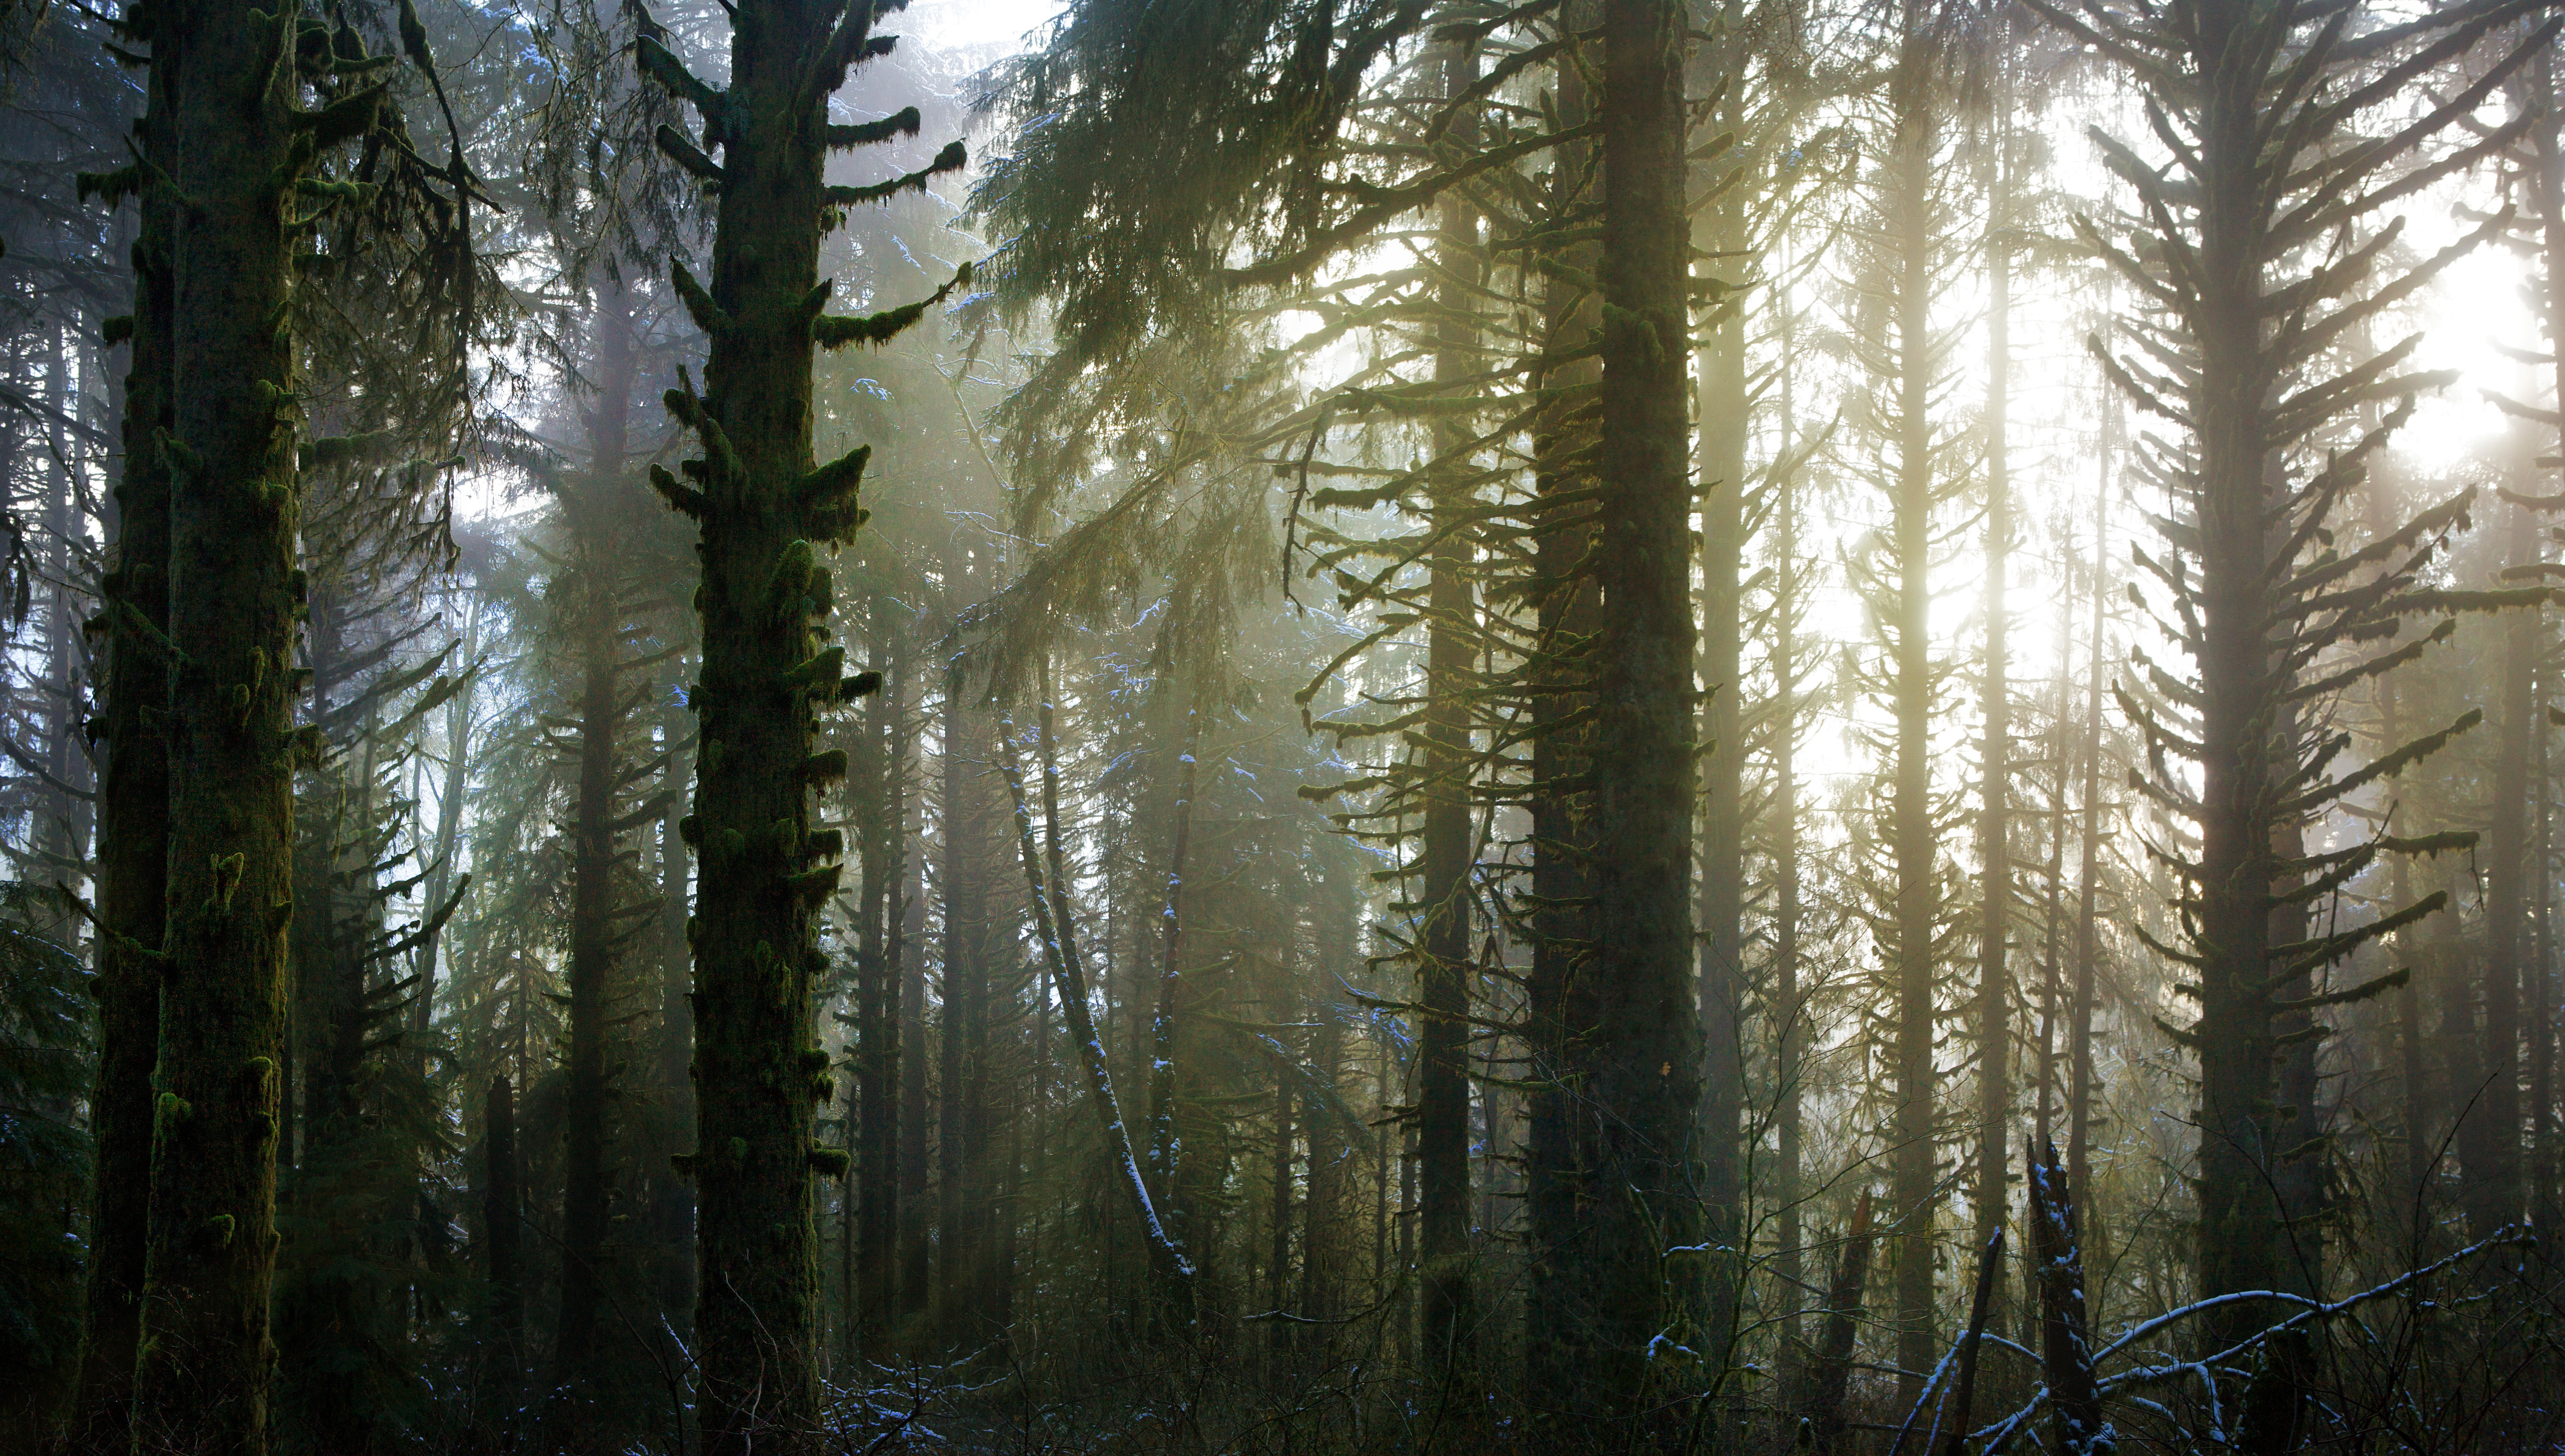
tree, forest, wilderness, branch, winter, plant, wood, mist, sunlight, fir, season, spruce, deciduous, grove, woodland, habitat, ecosystem, biome, old growth forest, natural environment, geographical feature, atmospheric phenomenon, woody plant, temperate broadleaf and mixed forest, temperate coniferous forest